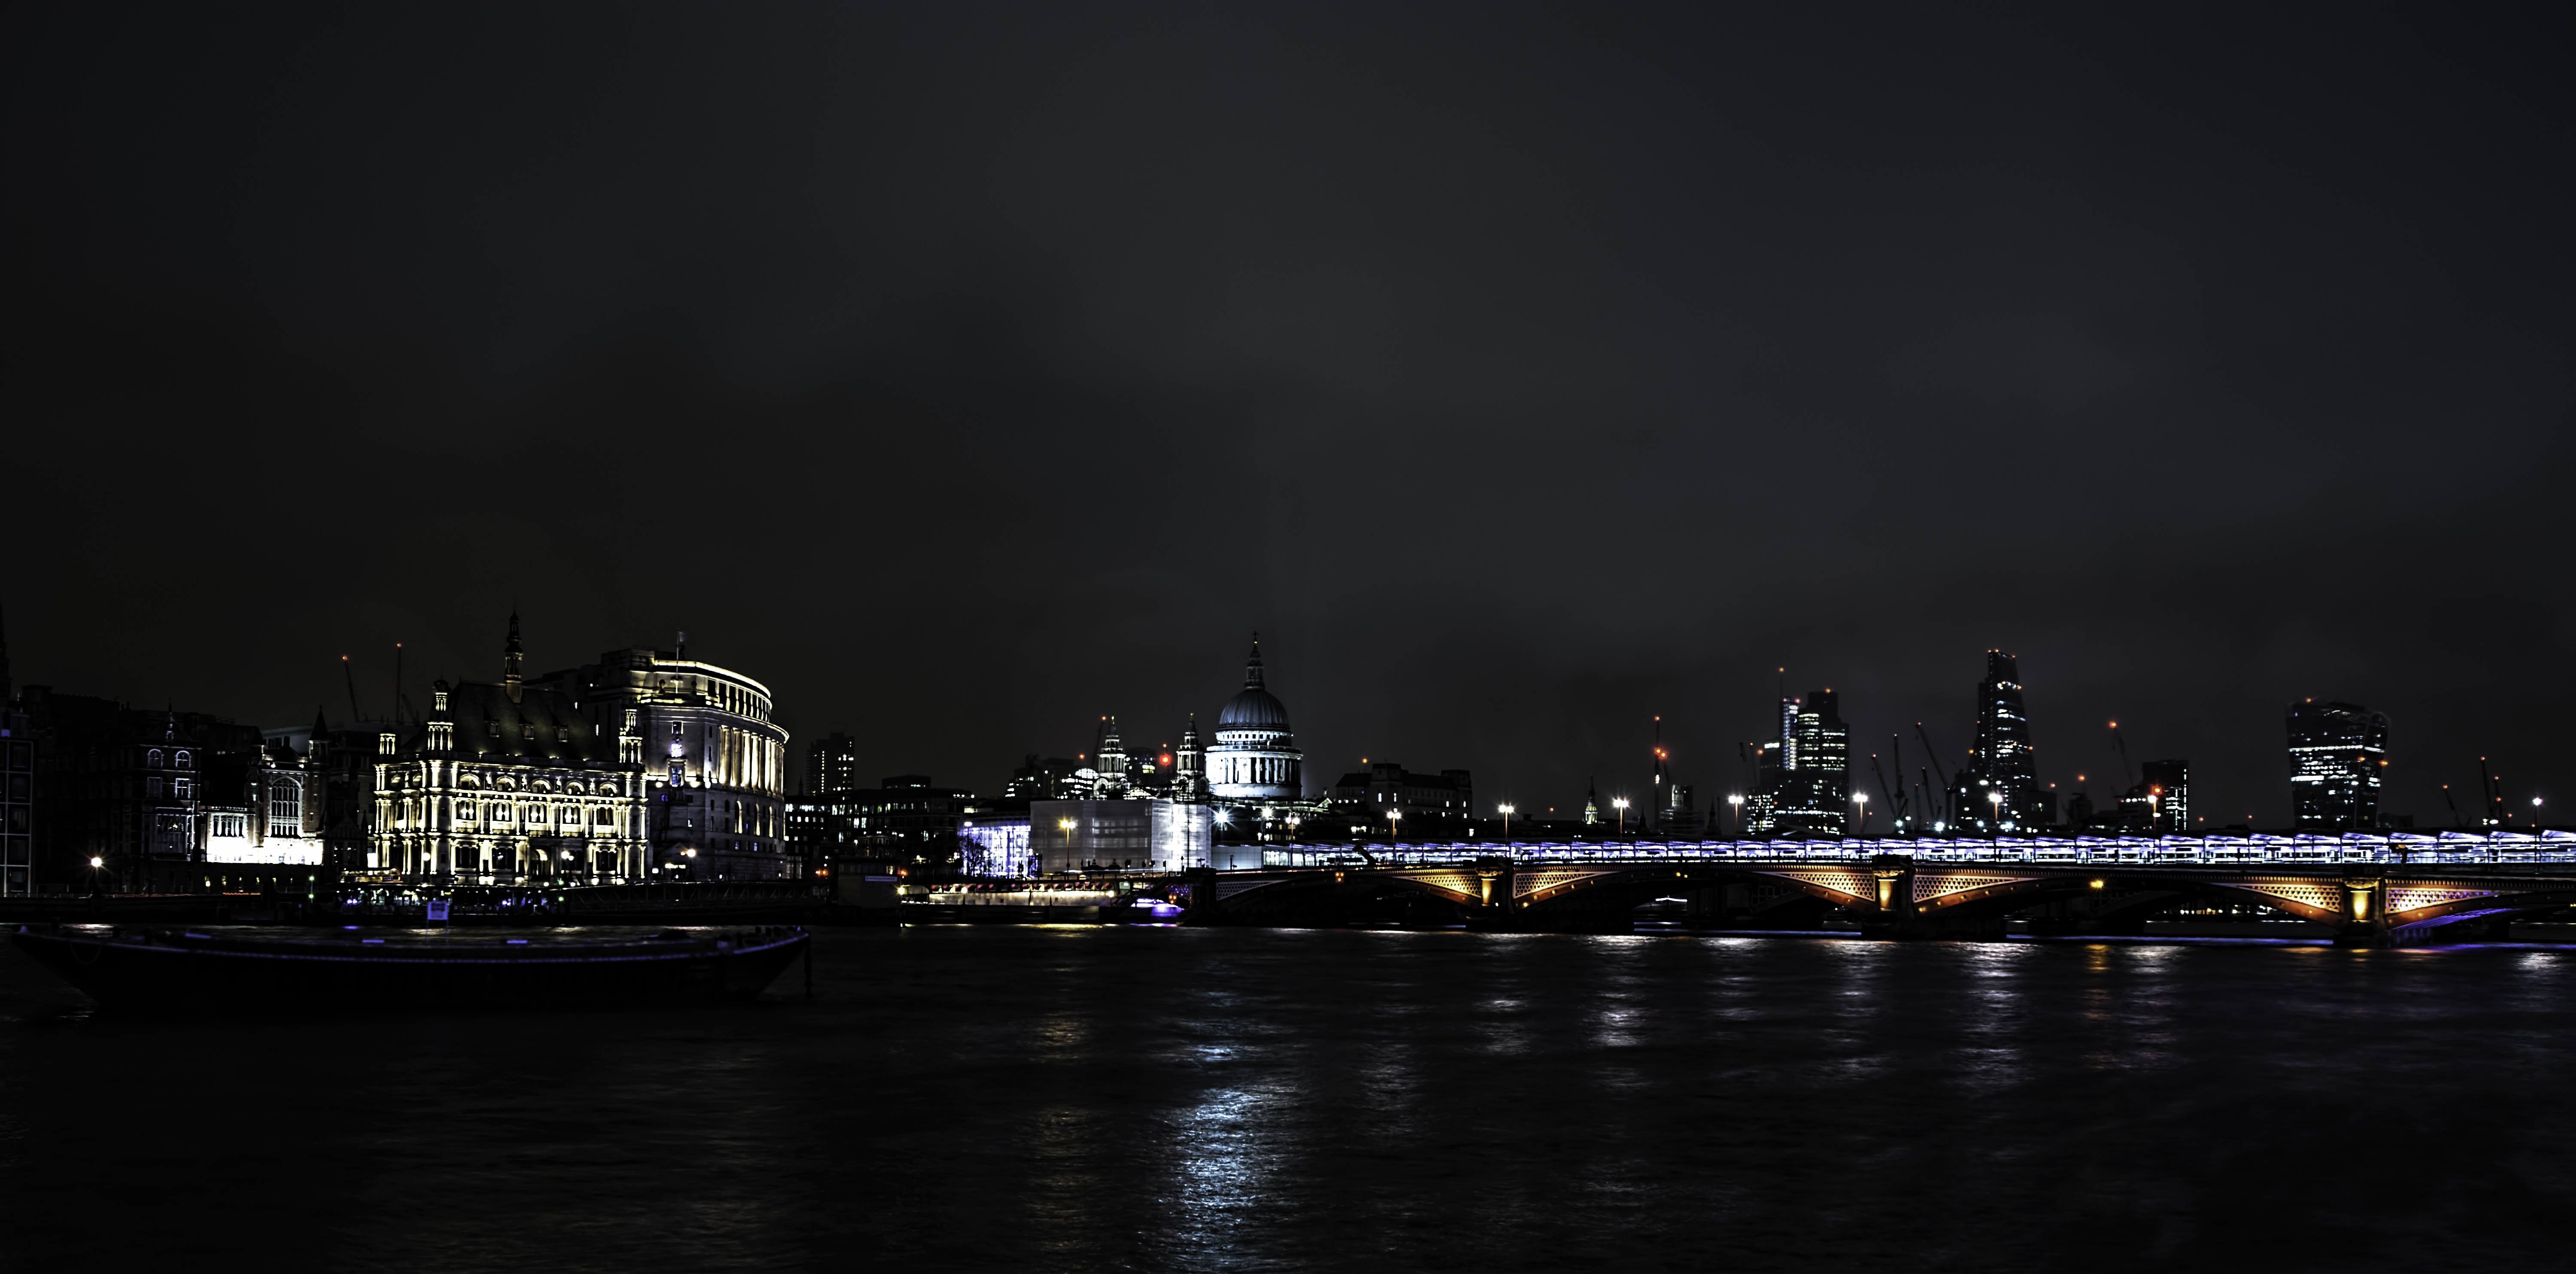
sea, light, architecture, bridge, skyline, night, building, palace, city, river, cityscape, dusk, evening, reflection, vehicle, landmark, darkness, england, london, parliament, british, english, britain, westminster, thames, united kingdom